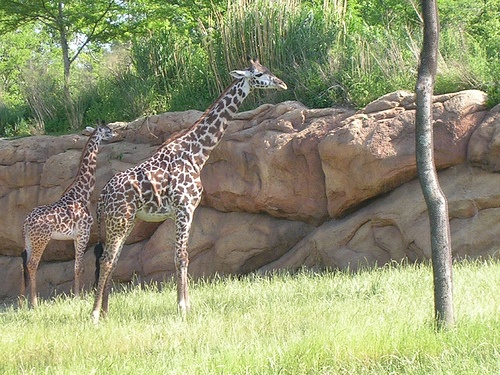
Two giraffes standing on green grass, near a rocky fence.
The taller giraffe has an advantage over the smaller one.
Two giraffes stand in a grassy field by some rocks.
a couple of giraffes standing next to a rock wall
a couple of giraffes are in a field